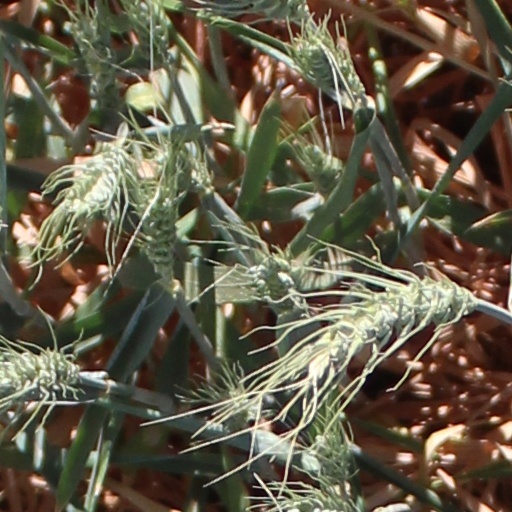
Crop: wheat